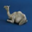
Label: camel